First Cristea cabinet

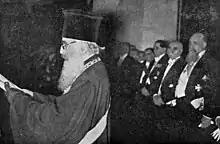
Prime minister Miron Cristea announces the new constitution. In the background Gheorghe Tatarescu is standing between the other ministers.

The first cabinet of Miron Cristea was the government of Romania from 10 February to 31 March 1938. Miron Cristea was the Patriarch of the Romanian Orthodox Church since 1925.